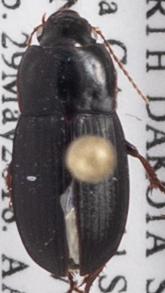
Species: Harpalus opacipennis
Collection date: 2018-05-29
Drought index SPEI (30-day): -0.394
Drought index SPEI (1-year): -0.842
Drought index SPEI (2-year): -0.03